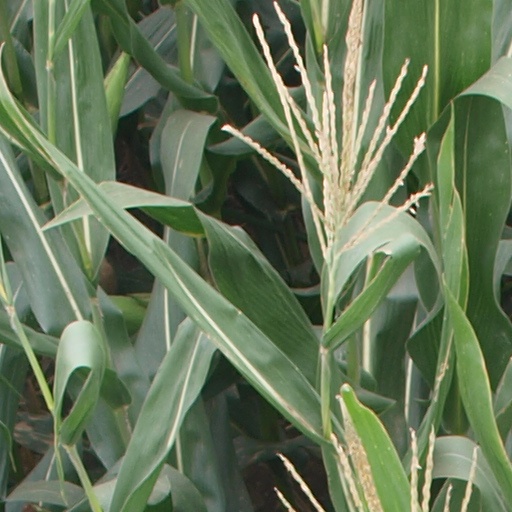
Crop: maize; corn